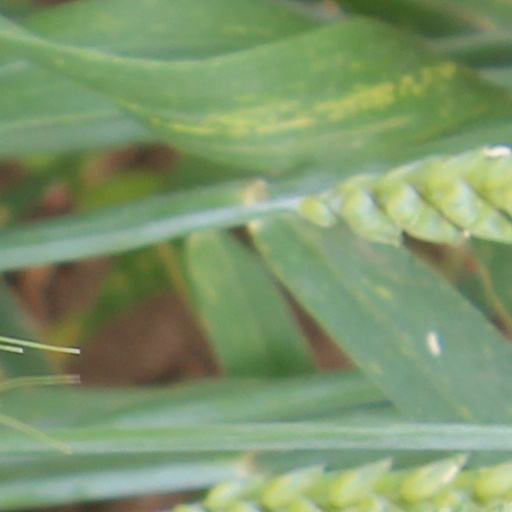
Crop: wheat